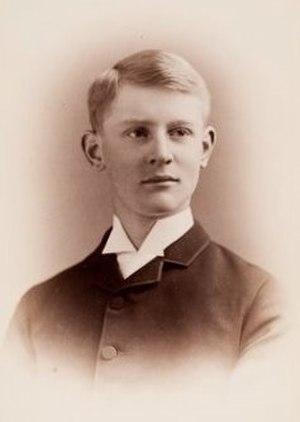
Edgar Buckingham, né le 8 juillet 1867 à Philadelphie, Pennsylvanie et mort le 29 avril 1940 à Washington DC, est un physicien-expert du National Bureau of Standards, passé à la postérité pour ses contributions à l'analyse dimensionnelle.